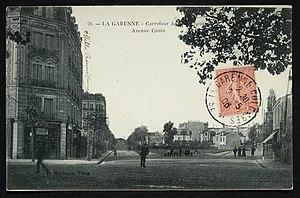
La Garenne-Colombes.Place de Belgique.Carrefour de Charlebourg.Avenue Conté
La place de Belgique est un carrefour important situé à La Garenne-Colombes, au nord du quartier d'affaires de La Défense. Elle porte ce nom depuis 1937, date à laquelle l'Amicale Franco-Belge de l'Ouest Parisien fit la demande d'attribuer le nom de ''place de Belgique'' au rond-point de Charlebourg.